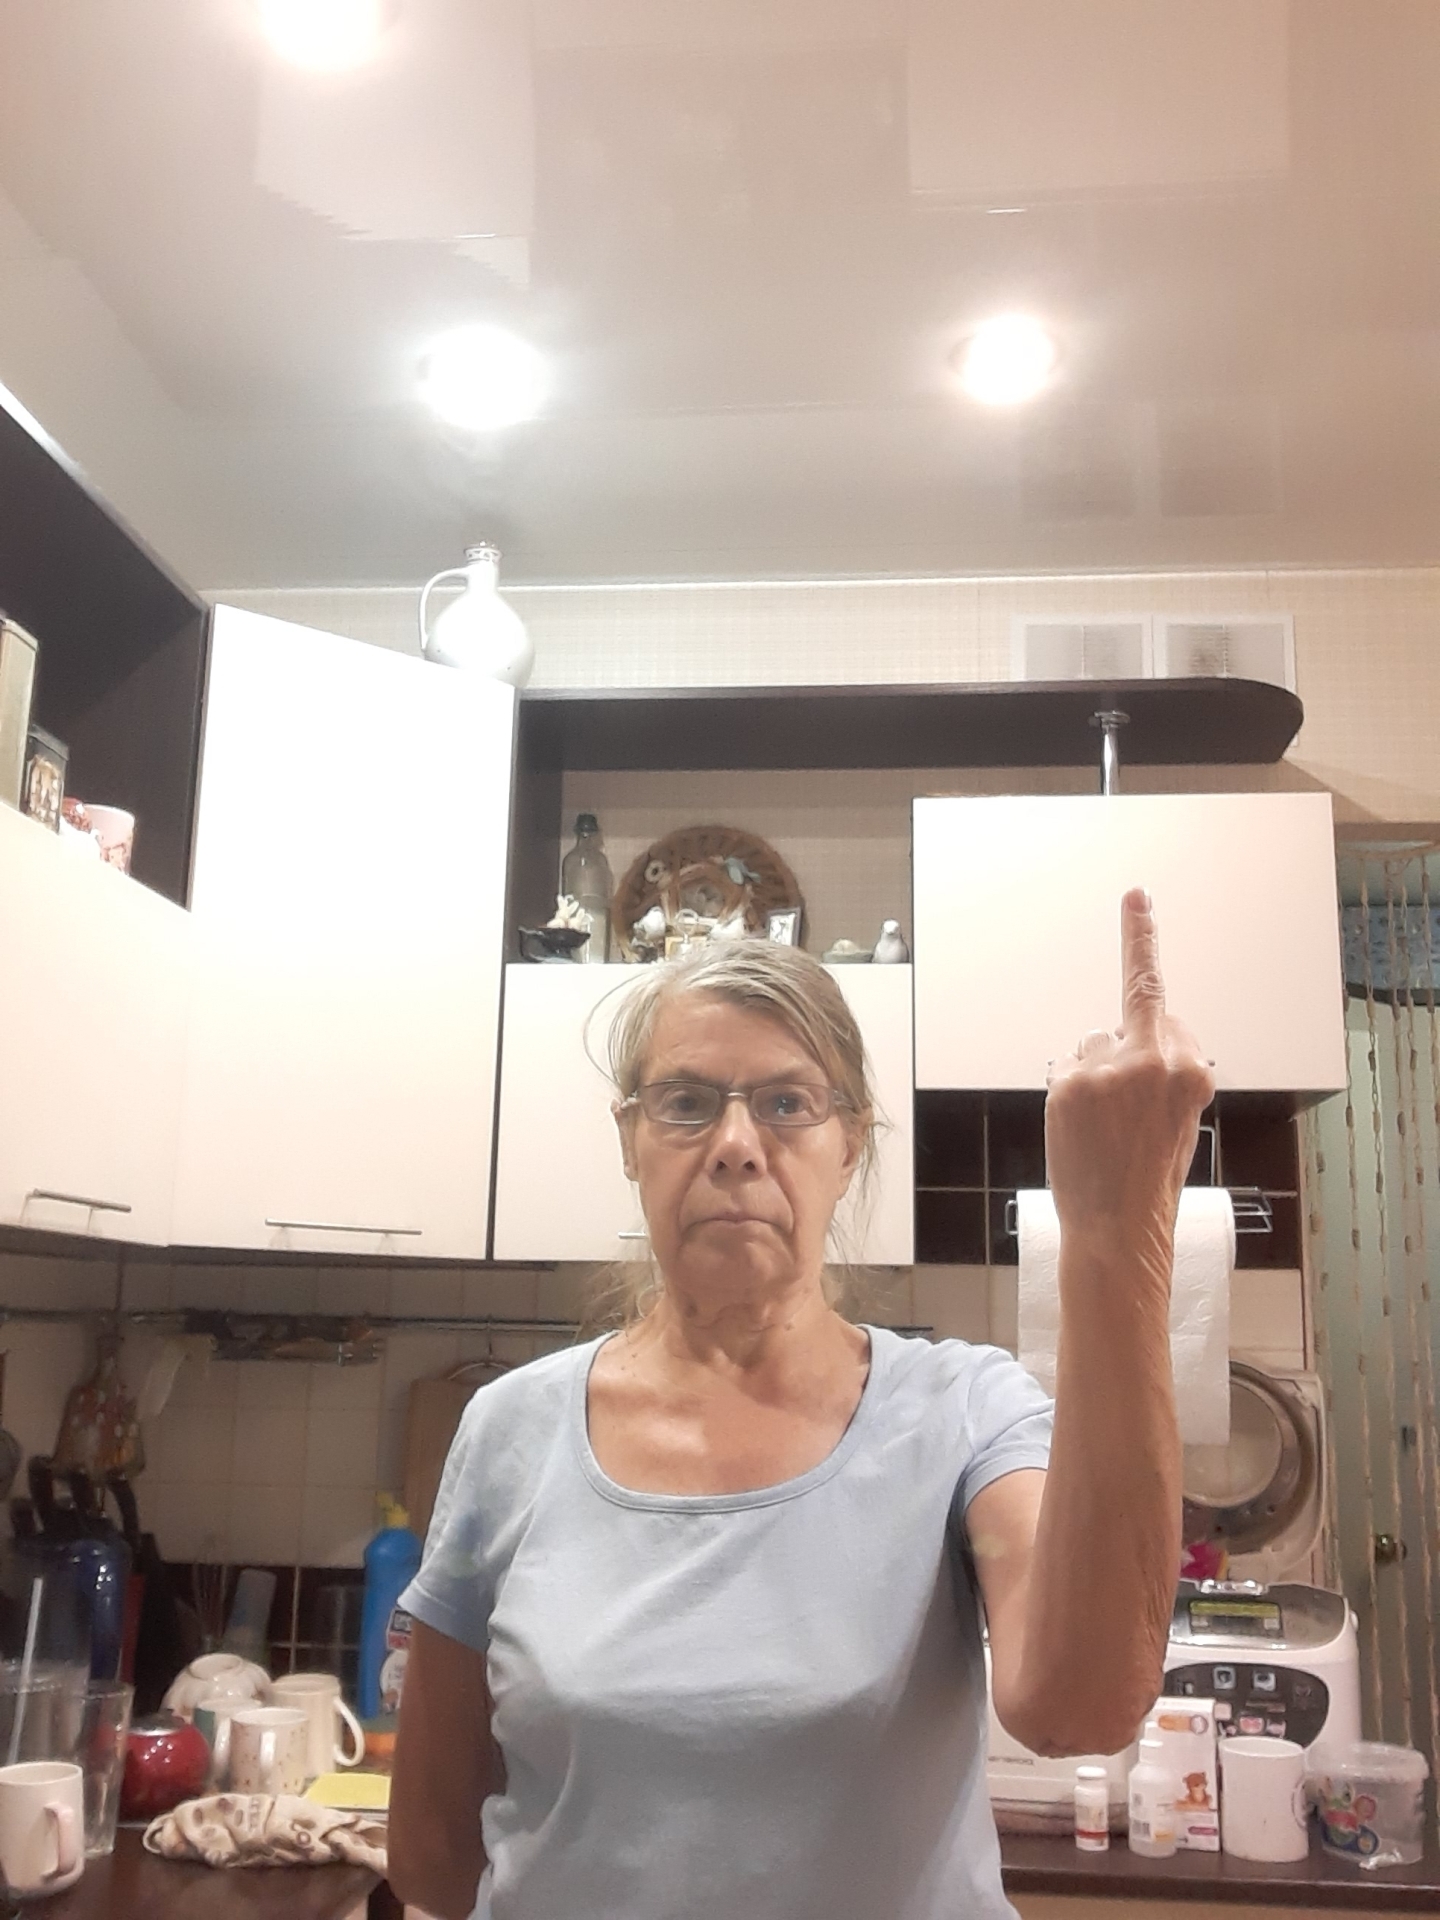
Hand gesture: middle_finger